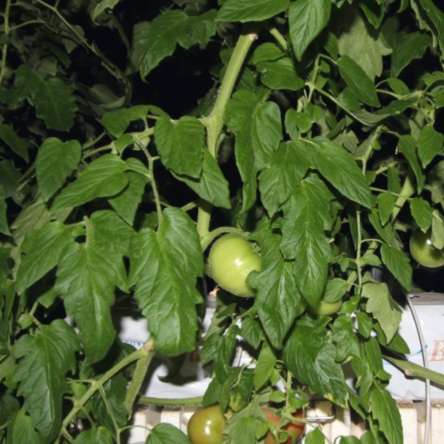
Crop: tomato